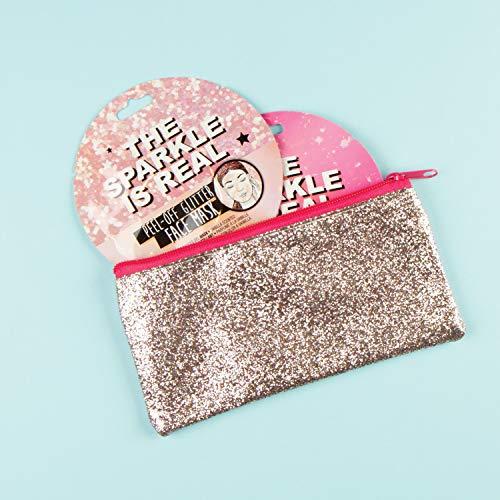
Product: Style. Lab by Fashion Angels Glitter Sparkle Shine Gift Set, Multicolor
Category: Toys & Games | Arts & Crafts | Craft Kits
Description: Dream, sparkle, and shine beauty gift set with two peel off glitter face masks and a pouch.
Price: $8.99
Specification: ProductDimensions:8.5x9x1.8inches|ItemWeight:5.6ounces|ShippingWeight:5.6ounces(Viewshippingratesandpolicies)|ASIN:B07HCWFCFG|Itemmodelnumber:77333|Manufacturerrecommendedage:8yearsandup